Valentine Cameron Prinsep

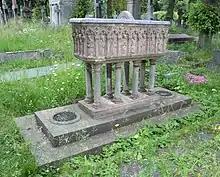
Monument in Brompton Cemetery, London

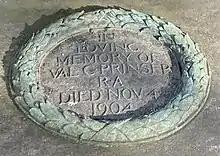
Inscription on the grave of Valentine Cameron Princep

Prinsep died at Holland Park, west London in 1904, and is buried in Brompton Cemetery, London. He was buried with his wife Florence. Their distinctive monument lies on the western path between the north entrance and the central buildings. It has a stepped plinth with bronze plaques surmounted by a tomb chest on eight columns. The chest is carved with 14th-century style figures in a colonnade of ogee arches. The monument is Grade II listed.